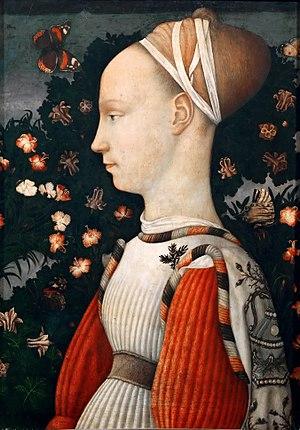
La maison d'Este désigne une famille qui tire son nom de la petite commune de la province de Padoue qu'elle a tenue en fief entre 1056 et 1239.
Les papillons sont un thème ou un motif utilisé dans la peinture.